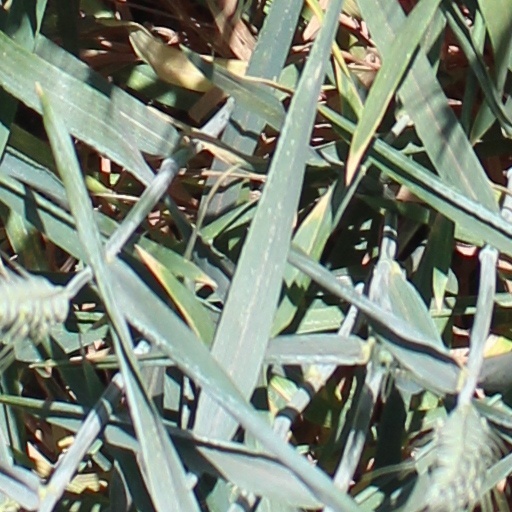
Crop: wheat